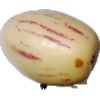
Label: pepino